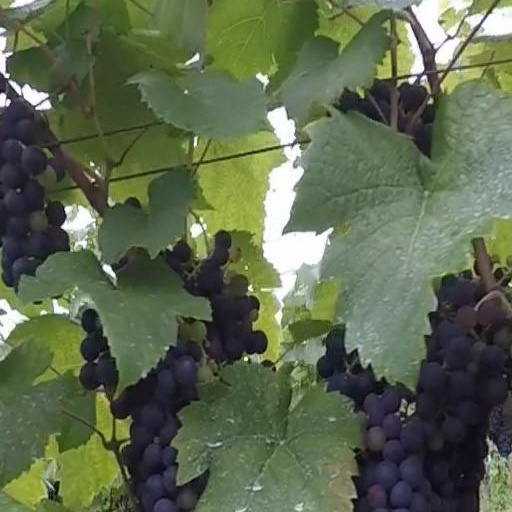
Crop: grape